Murine respirovirus

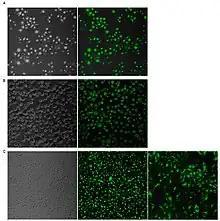
Sendai virus green fluorescent protein infection of ovine cells. Fluorescence microscopy images of alveolar macrophages (A), blood-derived macrophages (B), and ovine skin fibroblasts (C) infected with Sendai virus vector expressing the GFP (right panel) at a multiplicity of infection (MOI) of 10. Bright-field images are shown in the left panel. The three cell types and all cells in the three cultures are GFP-positive. Ovine fibroblasts remained GFP-positive after 13 in vitro culture passages ((C), third image).

Sendai virus initiates infection process by host cell adsorption mediated by the recognition of specific receptor molecules. Hemagglutinin neuraminidase (HN) serves as a virus cell attachment protein that interacts with a specific cell entry receptor. NH has sialidase activity, and it is capable of cleaving sialic acid residues from the cell receptor. This cleavage triggers the fusion process of viral envelope and cell membrane, which promotes by cooperation of NH with the viral fusion protein (F). The SeV F-protein as other Paramyxovirus structural fusion proteins is a trimeric molecule that belongs to class I viral membrane fusion proteins. To perform the fusion function F protein must be proteolytically activated from it precursor inactive form F. This activation requires F cleavage by host serine protease before the virus adsorption (see the section “proteolytic cleavage by cellular proteases”). F must be cleaved by the host protease into F1 and F2 subunits that remained connected through a disulfide covalent bond. The cleavage site in the F-protein is located N-terminal to the fusion peptide which has N-terminal Hepta-Repeat 1 (HR1) and C-terminal Hepta-Repeat 2 (HR2) domains. The illustration below shows 5 stages of the fusion of the virus envelope and cellular host membrane. 1) The pre-fusion, F protein (highlighted in red) is protruding from the lipid bilayer of the viral envelope and is in a close proximity to the cellular membrane. 2) Receptor-HN binding, during the SeV host cell attachment process, triggers the release of the fusion peptide from the F-protein. The peptide inserts itself into the host cell membrane. This insertion is accompanied by the transformation of the HR1 domain from a helical structure to an extended helical trimeric coil-coil structure. 3) Transformed HR1 domain attaches viral F-protein to the host-cell membrane. 4) Two lipid bilayers (viral and cellular) fuse with each other. 5) The fusion of the HR2 and HR1 domains of the F-protein promotes the establishment of a stable six-helix bundle structure (6HB). The formation of the 6HB structure leads to the establishment of the pore and the completion of the fusion process. Viral genomic material enters the host cell through this formed pore.